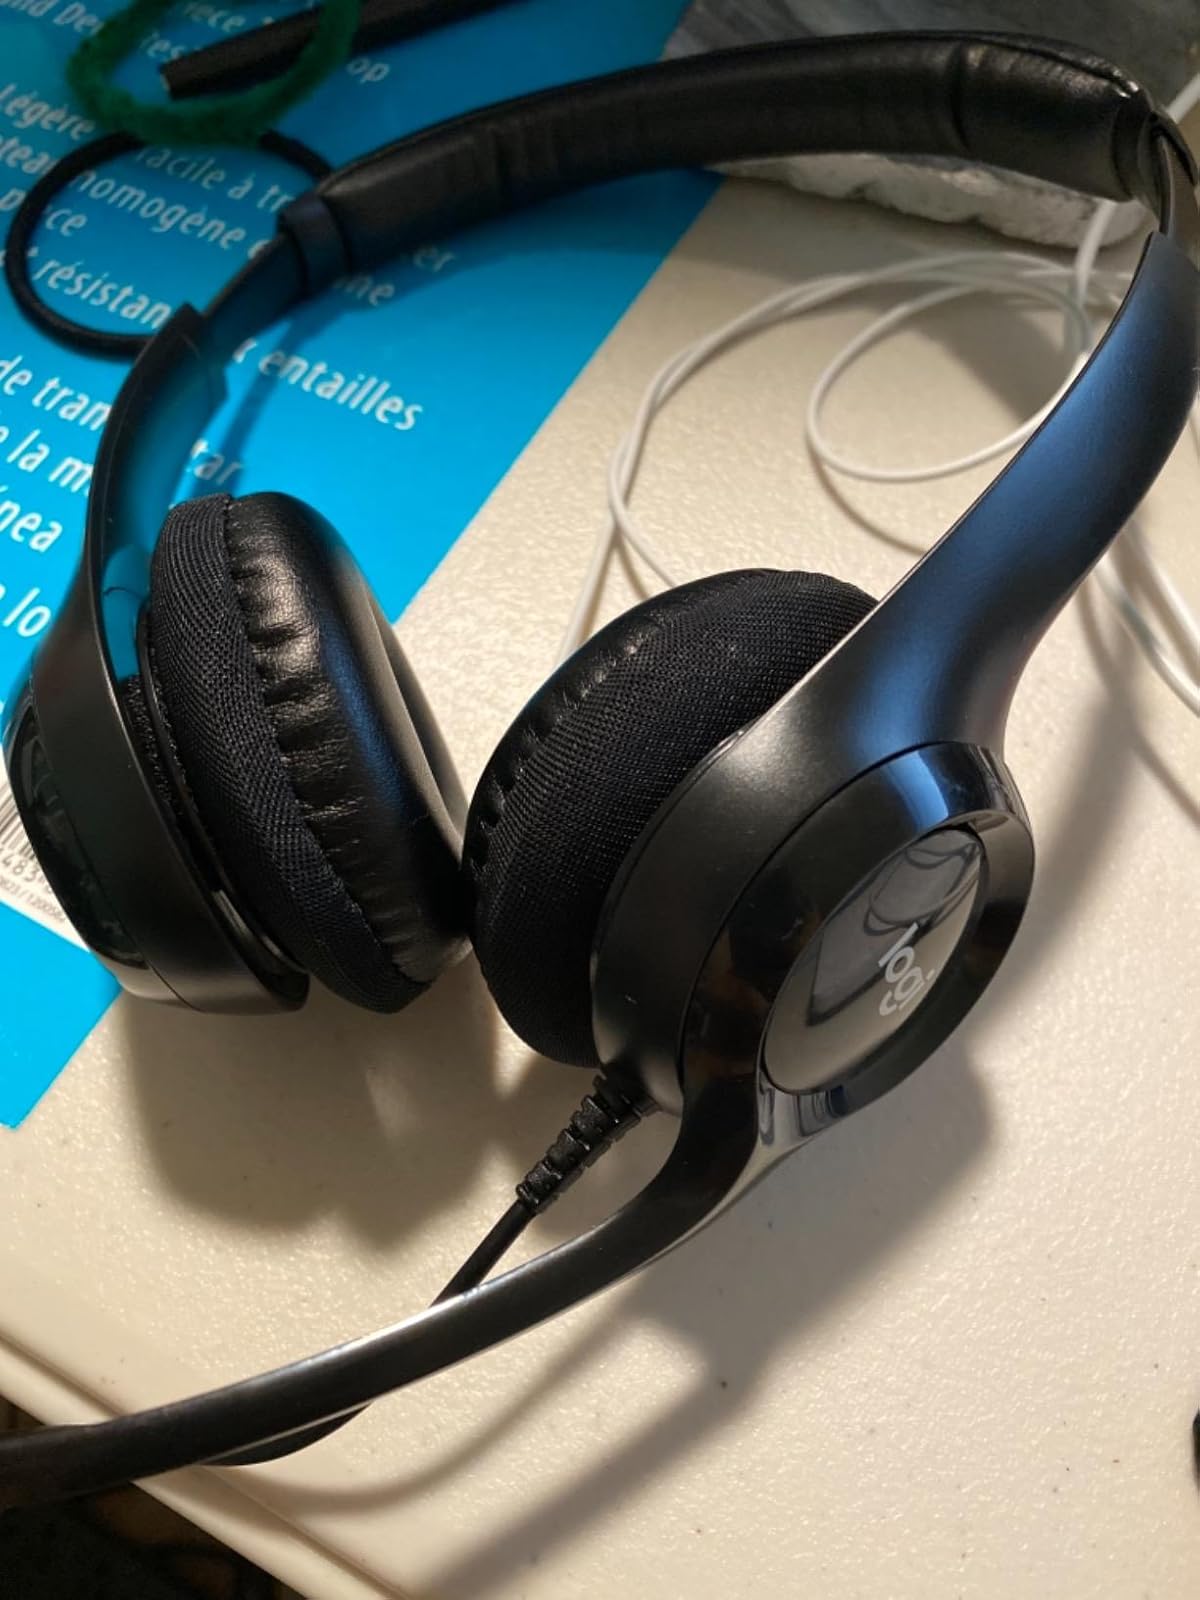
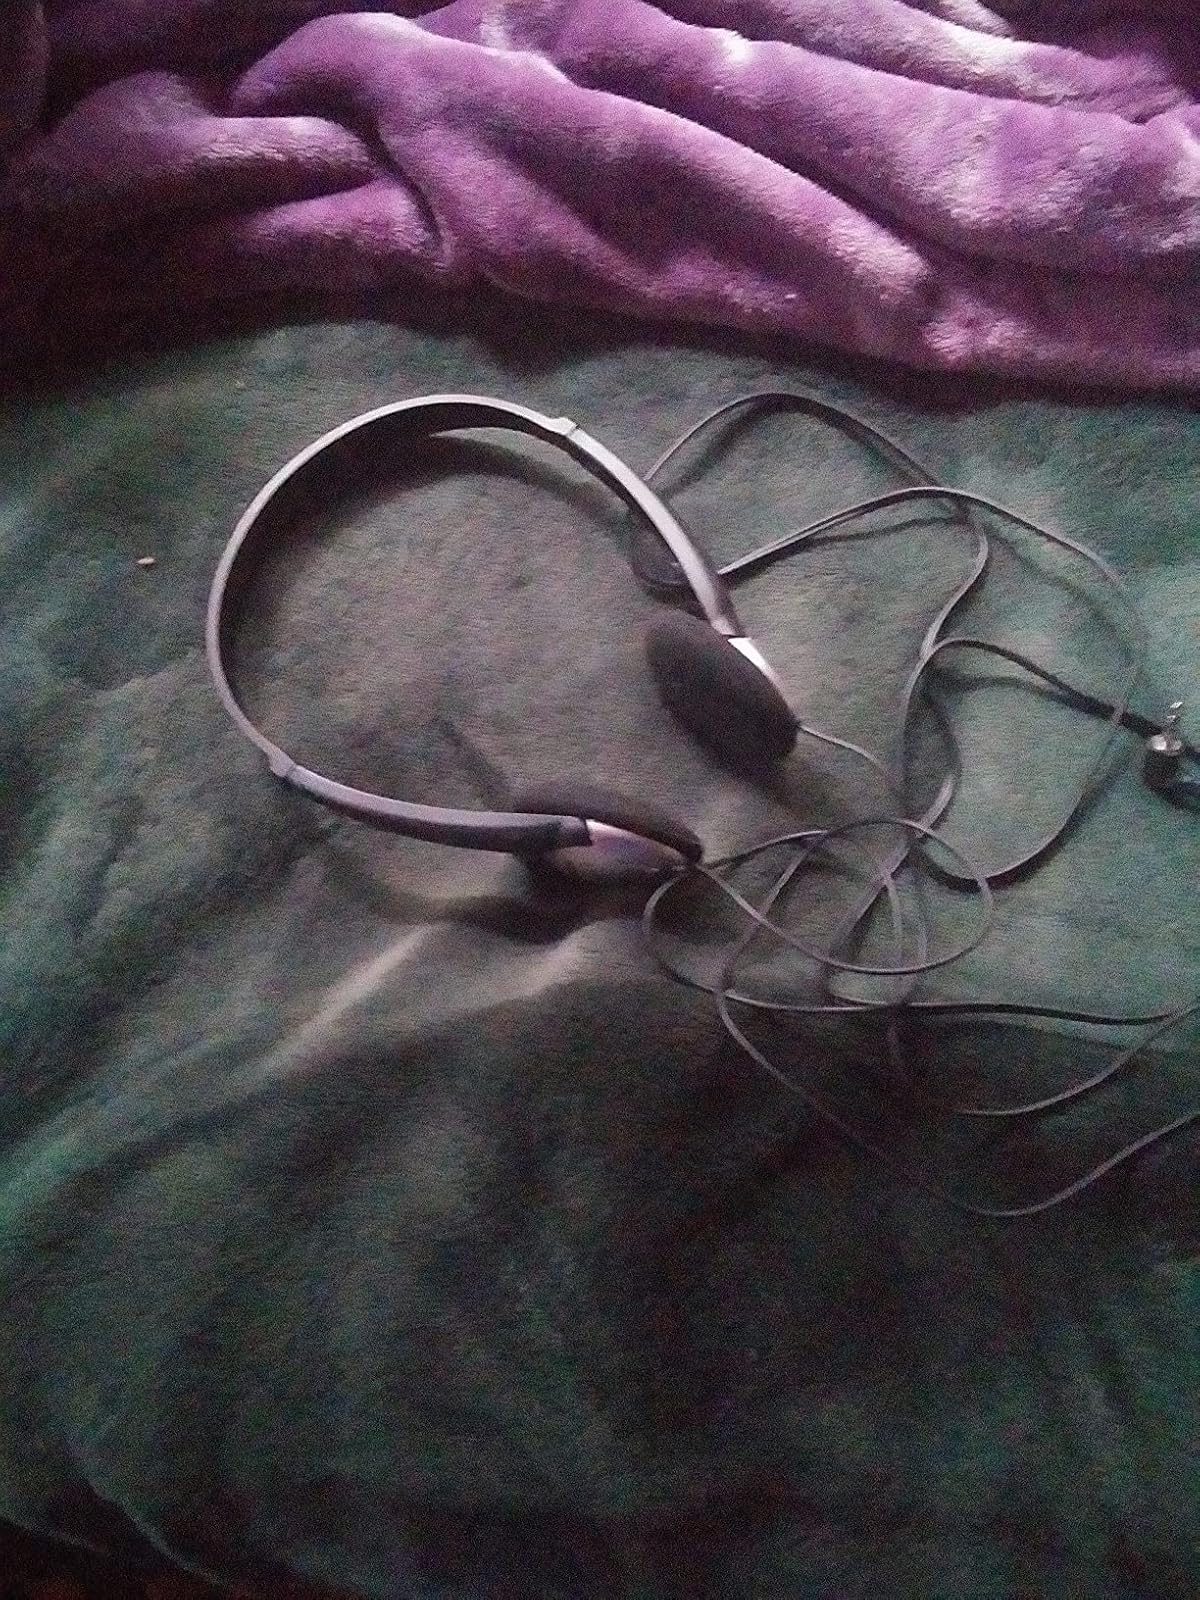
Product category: headphones
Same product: no